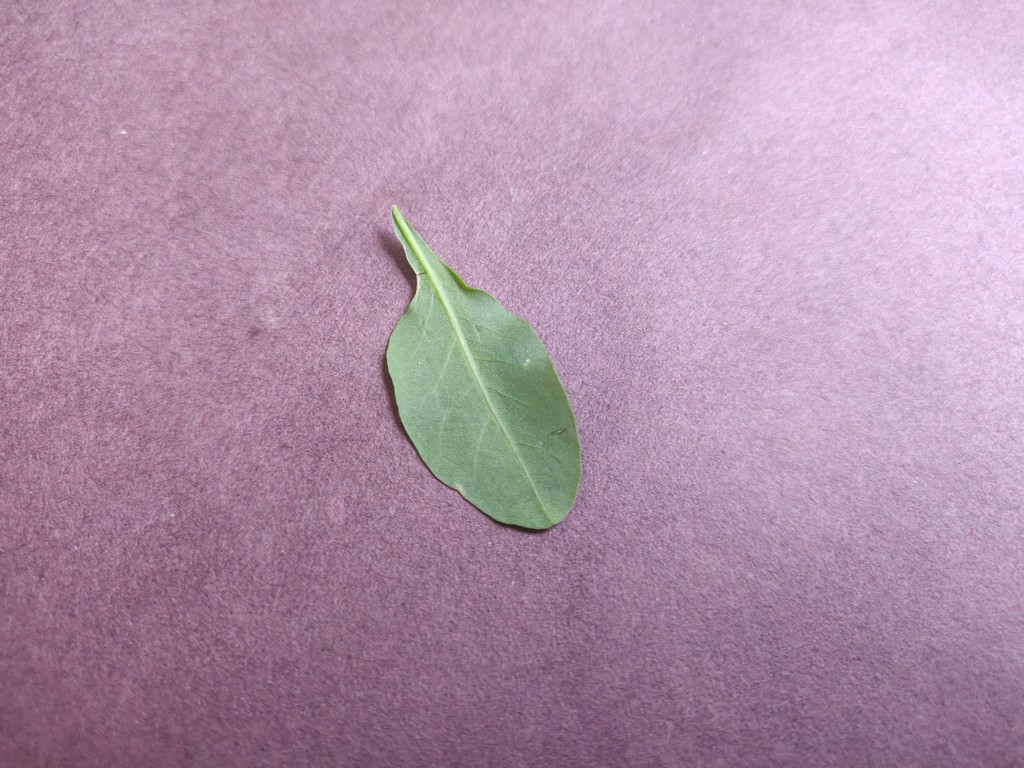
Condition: Healthy
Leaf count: single
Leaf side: back